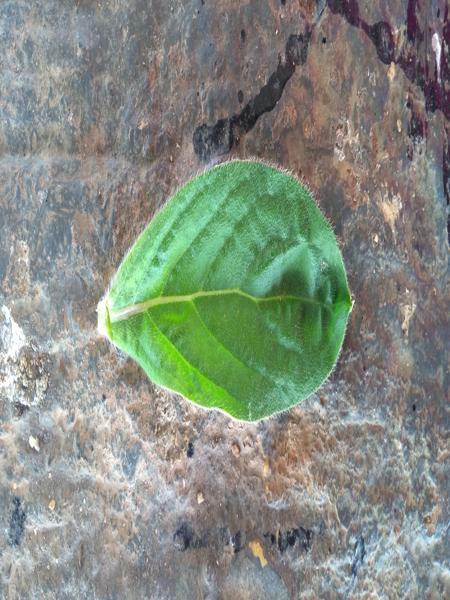
Plant: Globe Amarnath